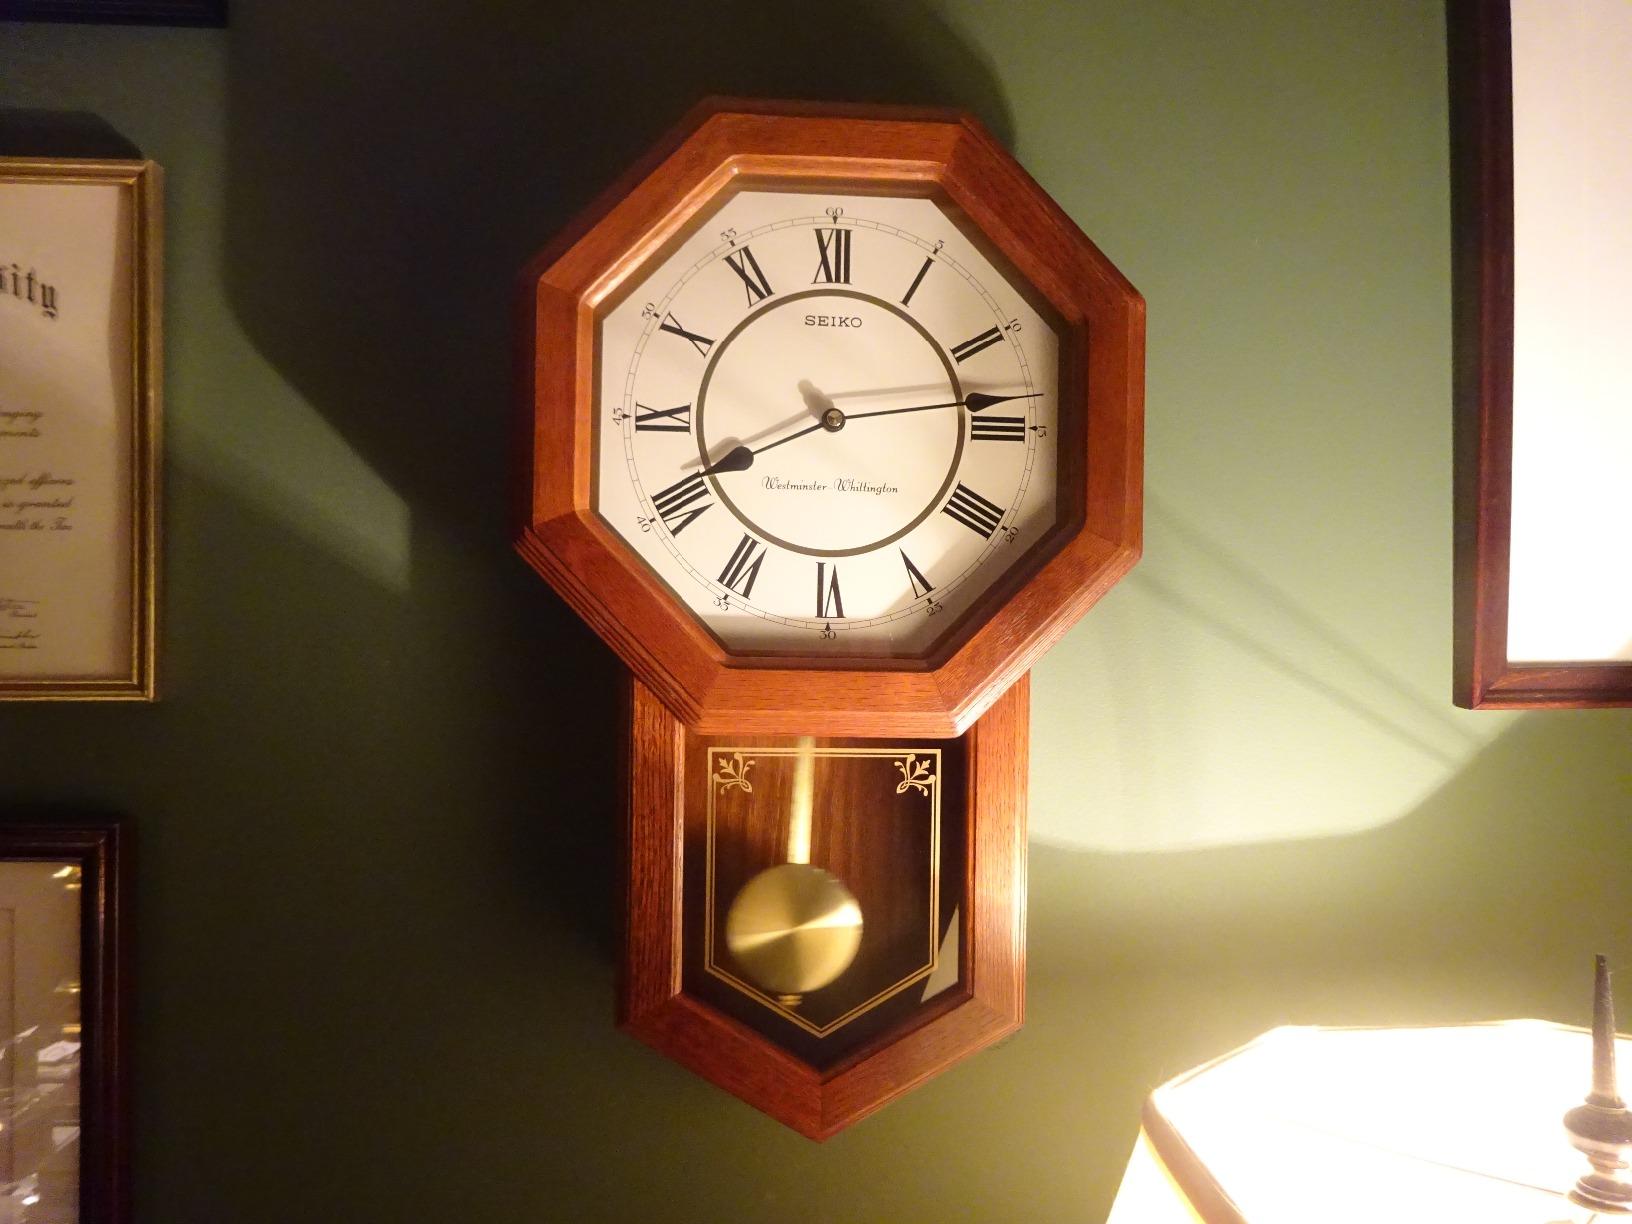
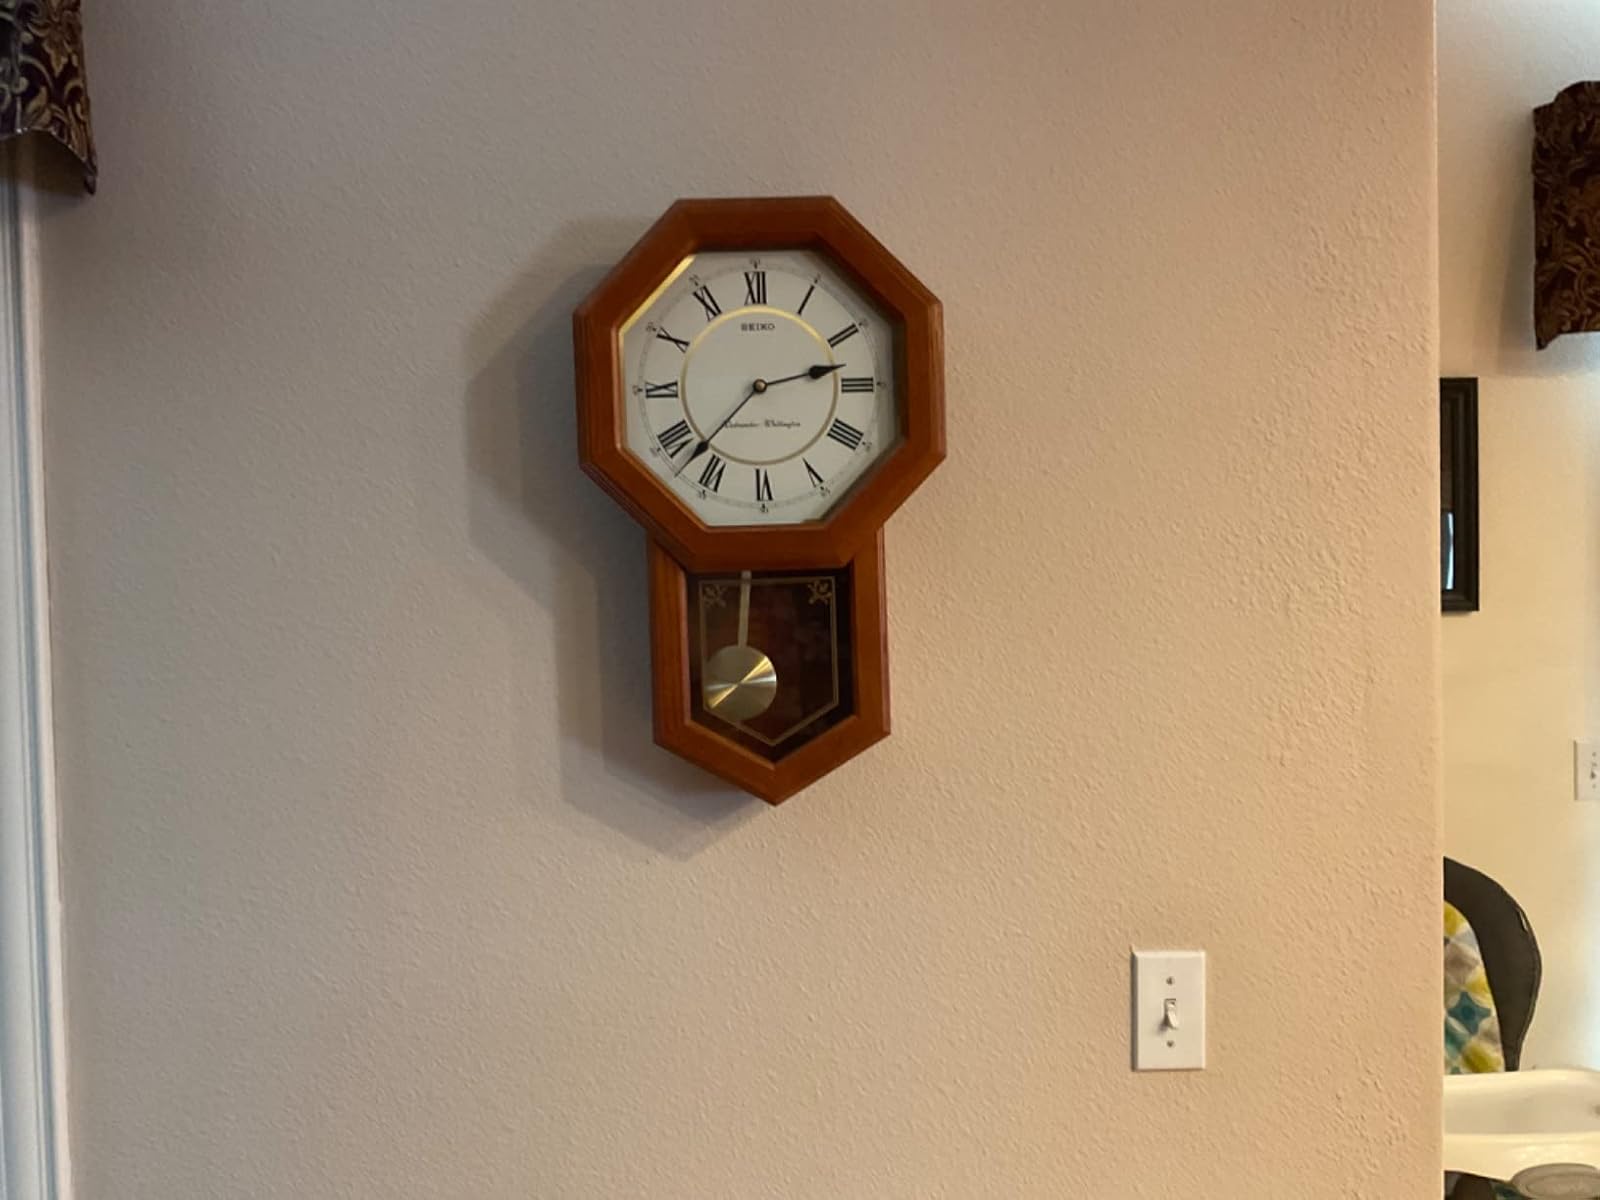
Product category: clock
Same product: yes